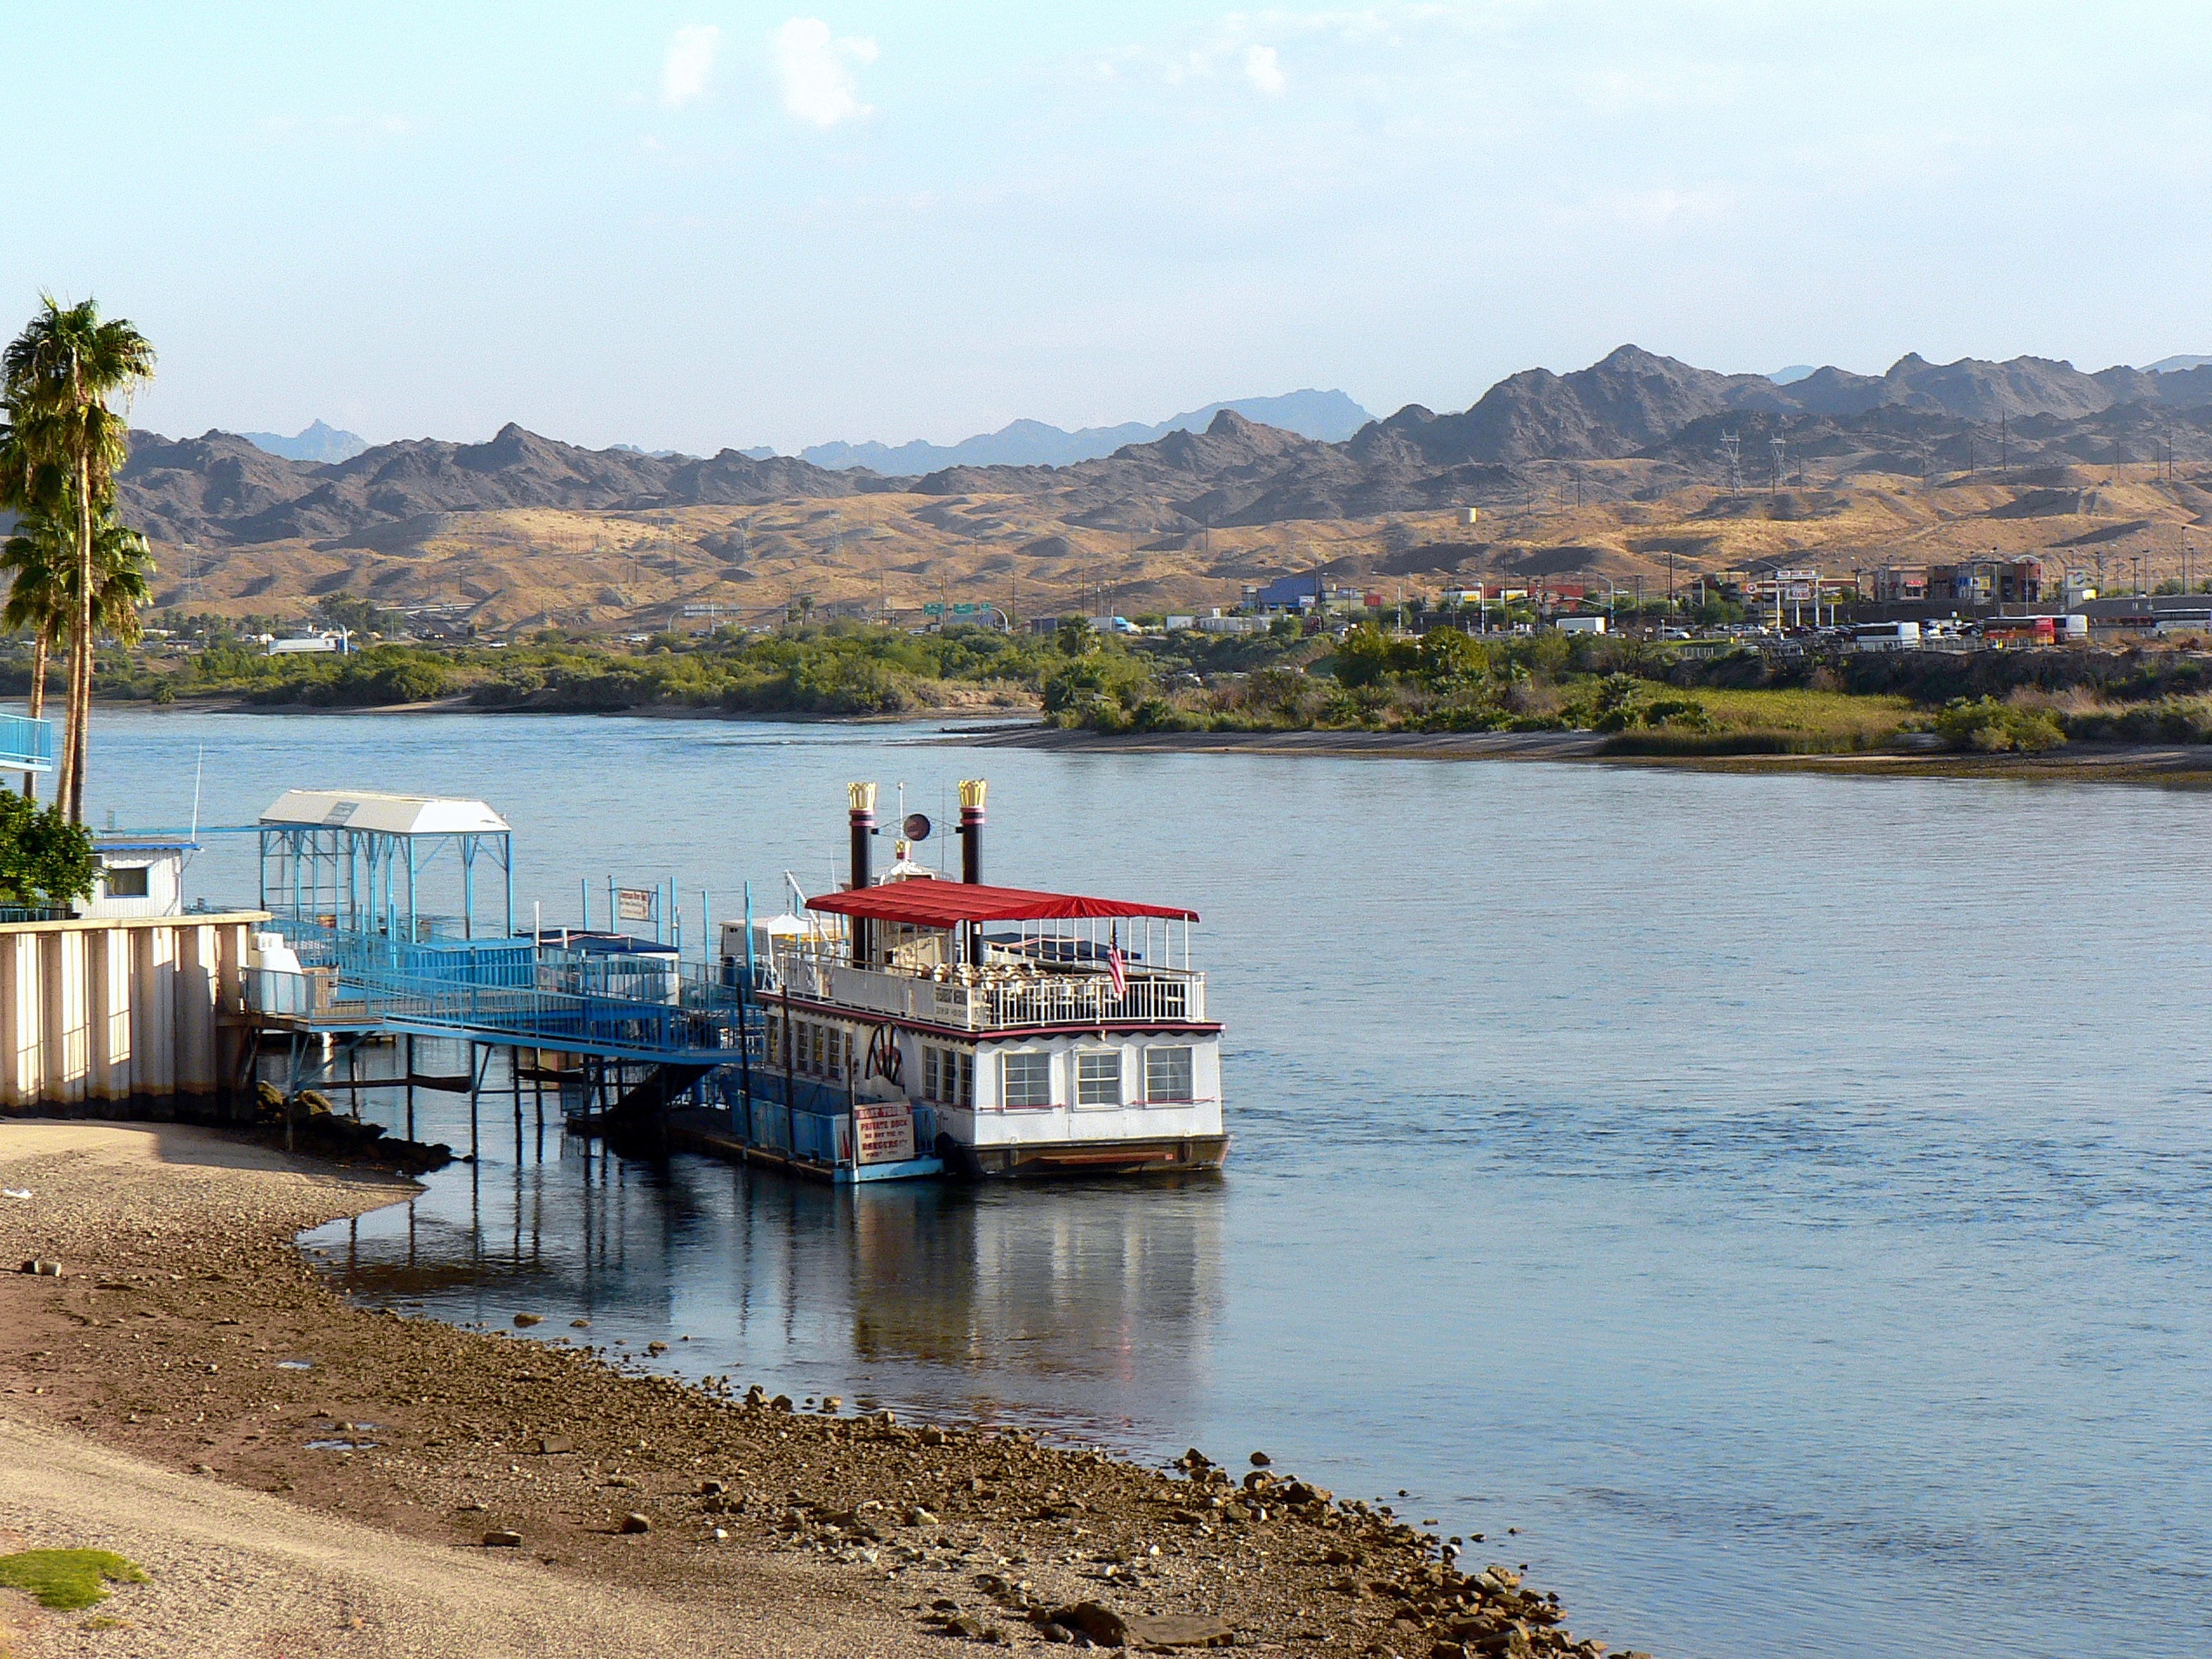
sea, coast, water, boat, shore, lake, river, ship, vacation, cove, vehicle, usa, bay, harbor, reservoir, tourism, waterway, body of water, united states, cruise, colorado, channel, laughlin